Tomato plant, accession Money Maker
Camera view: horizontal (90 deg, fisheye); turntable rotation: 90 degrees
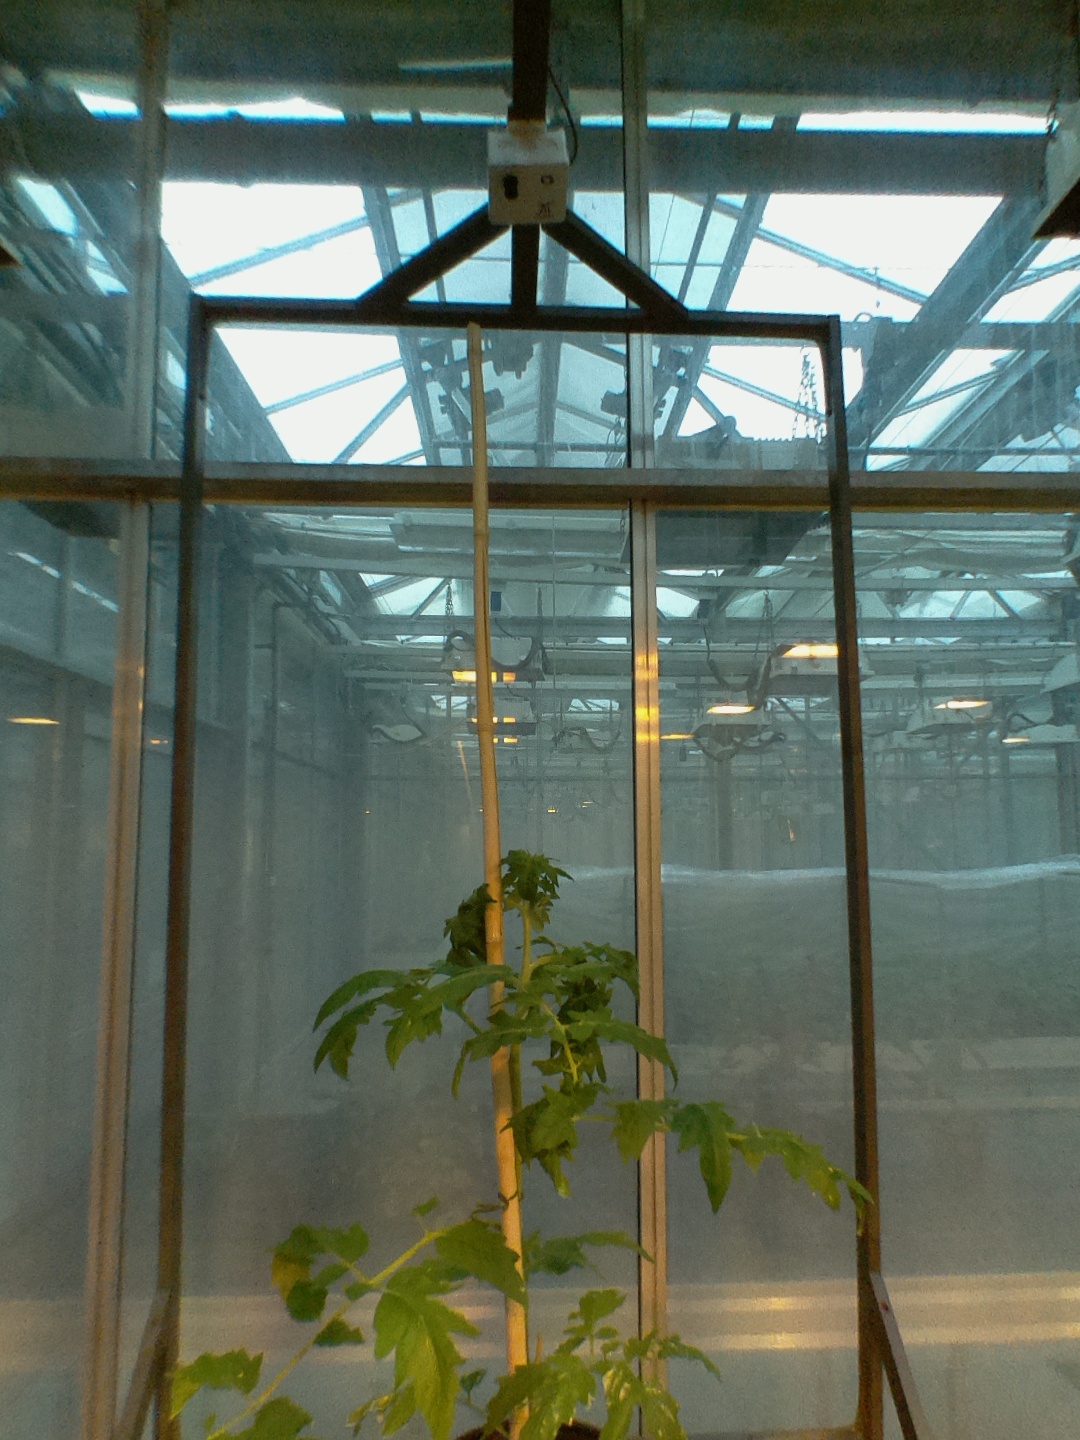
BBCH growth stage 15: 10 of true leaves visible